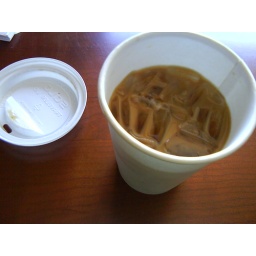
hooray! blue bottle coffee now available near my office!